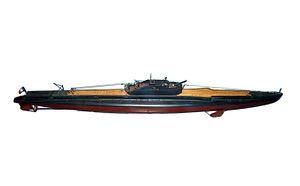
Cet article dresse la liste des sous-marins français de manière chronologique et selon leur classe. Seuls sont recensés les sous-marins militaires opérationnels construits en France ou utilisés par la Marine nationale.